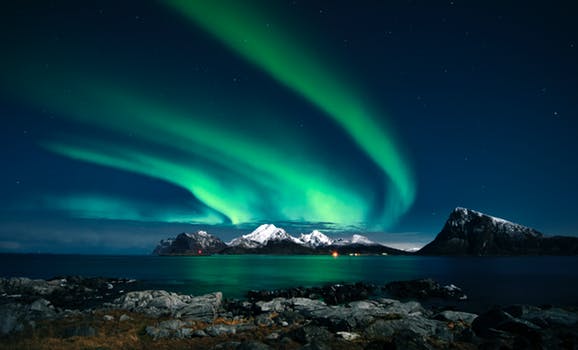
Label: No Watermark